Portobello Police Station

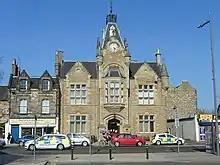
The building in 2010

Portobello Police Station, also known as the Old Town Hall, is a former municipal building on Portobello High Street in Portobello, Scotland. The building, which was previously the meeting place of the burgh council but now serves as a police station, is a Category B listed building.